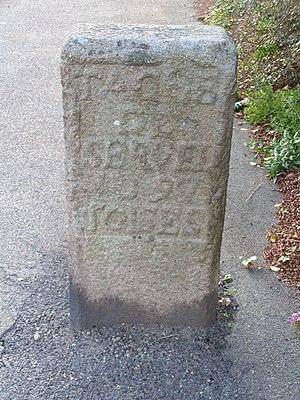
Borne de corvée, rue de Tréguier à Lannion. This building is inscrit au titre des Monuments Historiques. It is indexed in the Base Mérimée, a database of architectural heritage maintained by the French Ministry of Culture,
Une borne de corvée est une borne routière servant à délimiter la portion de route laissée à l'entretien d'une paroisse sous l'Ancien Régime.